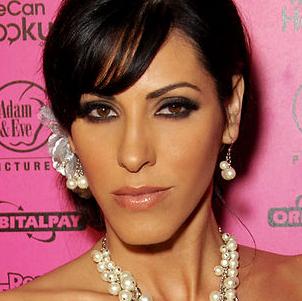
Age: 33